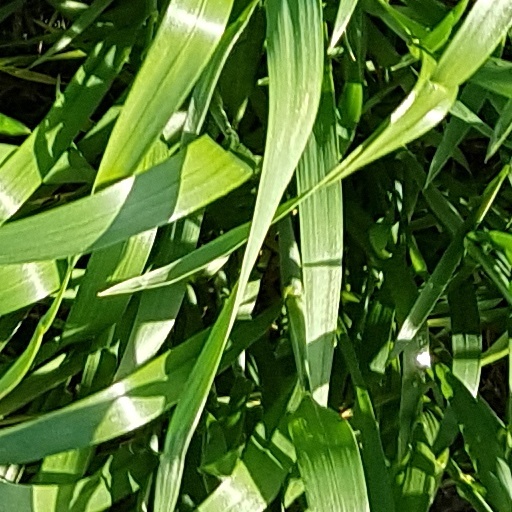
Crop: wheat